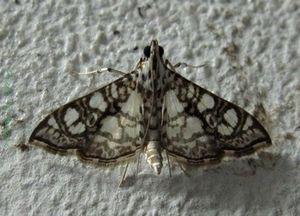
Bocchoris gueyraudi est une espèce de lépidoptères de la famille des Crambidae.
Bocchoris est un genre de lépidoptères de la famille des Crambidae.